U.S. Public Health Service reorganizations of 1966–1973

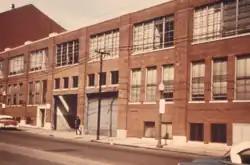
NIOSH's main laboratories in Downtown Cincinnati in 1974. During the period 1966–1973, the organization would pass through 7 operating agencies (Bureau of State Services, Bureau of Disease Prevention and Environmental Control, CPEHS, Environmental Health Service, OASH, HSMHA, CDC), and bear 4 names (Division of Occupational Health, Occupational Health Program, Bureau of Occupational Safety and Health, National Institute for Occupational Health). While an extreme case, this was not unusual for Public Health Service divisions during this period.

Between 1966 and 1973, a series of reorganizations occurred of the United States Public Health Service (PHS) within the Department of Health, Education and Welfare (HEW). The reorganization by 1968 replaced PHS's old bureau structure with two new operating agencies: the Health Services and Mental Health Administration (HSMHA) and the Consumer Protection and Environmental Health Service (CPEHS). The goal of the reorganizations was to coordinate the previously fragmented divisions to provide a holistic approach to large, overarching problems.